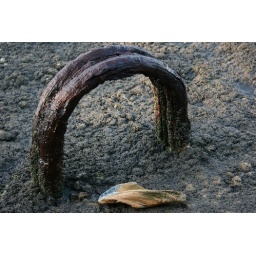
Taken in a beach under &amp;quot;25 Abril&amp;quot; bridge